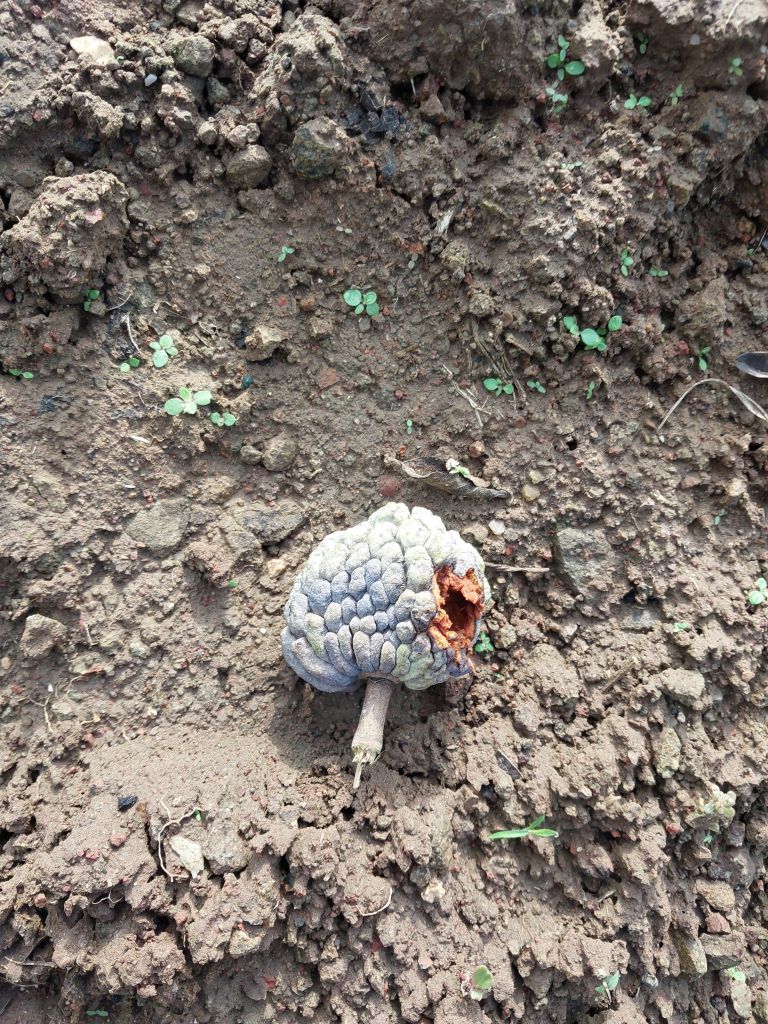
Disease label: Blank Canker